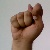
The image shows a hand gesture representing the letter 'T' in Indian Sign Language.